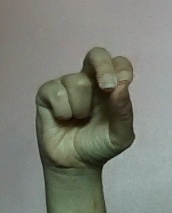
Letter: gaaf